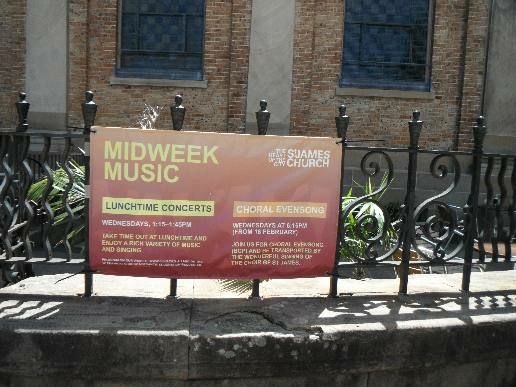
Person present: No